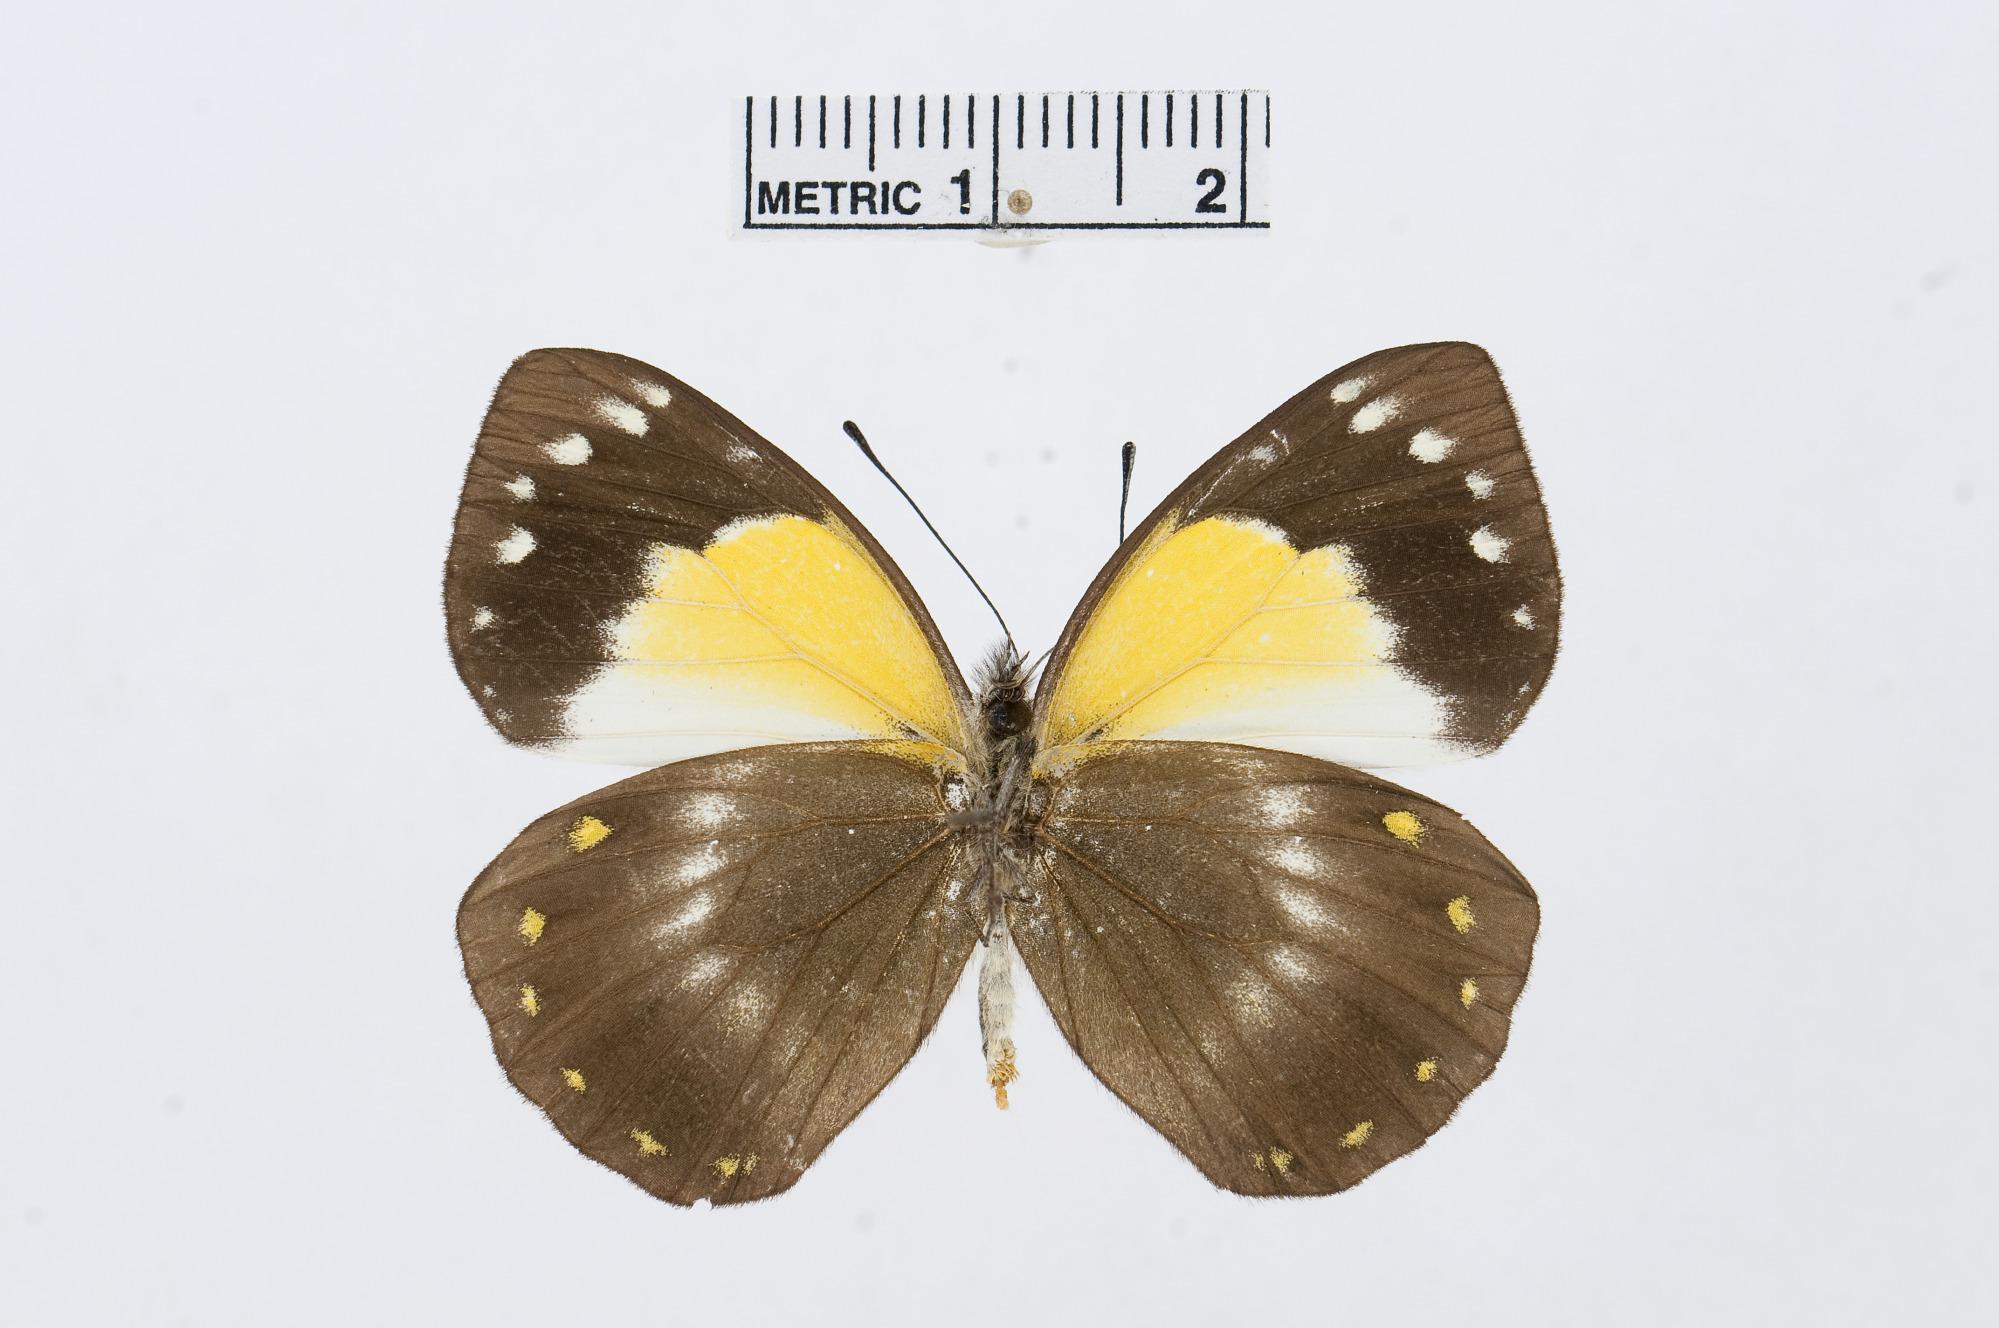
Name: Delias momea
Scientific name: Delias momea
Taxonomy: Animalia, Arthropoda, Hexapoda, Insecta, Lepidoptera, Pieridae, Pierinae